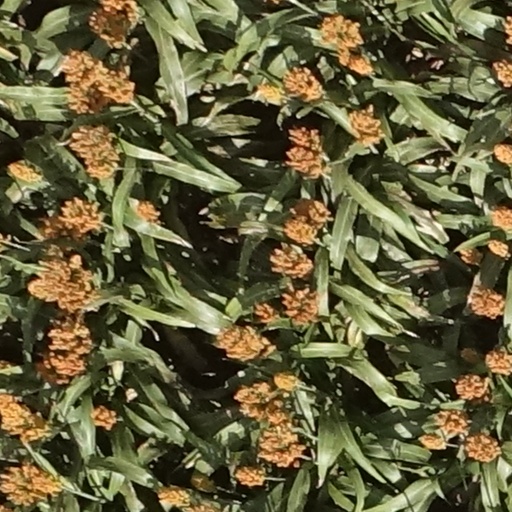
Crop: sorghum